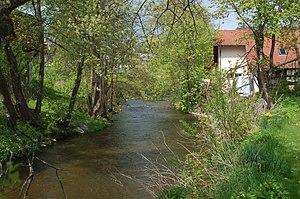
La Zwettl est une rivière autrichienne longue de 55 km qui coule dans le land de Basse-Autriche. Elle est un affluent de la Kamp et donc un sous-affluent du Danube.